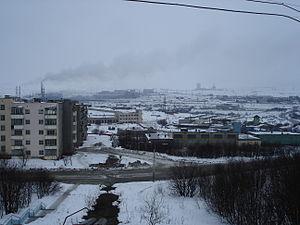
Zapoliarny est une ville de l'oblast de Mourmansk, en Russie, dans le raïon de Petchenga. Sa population s'élevait à 14 902 habitants en 2019. C'est également le centre administratif du territoire urbain de Zapoliarny.